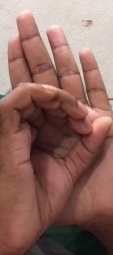
ASL sign: 0